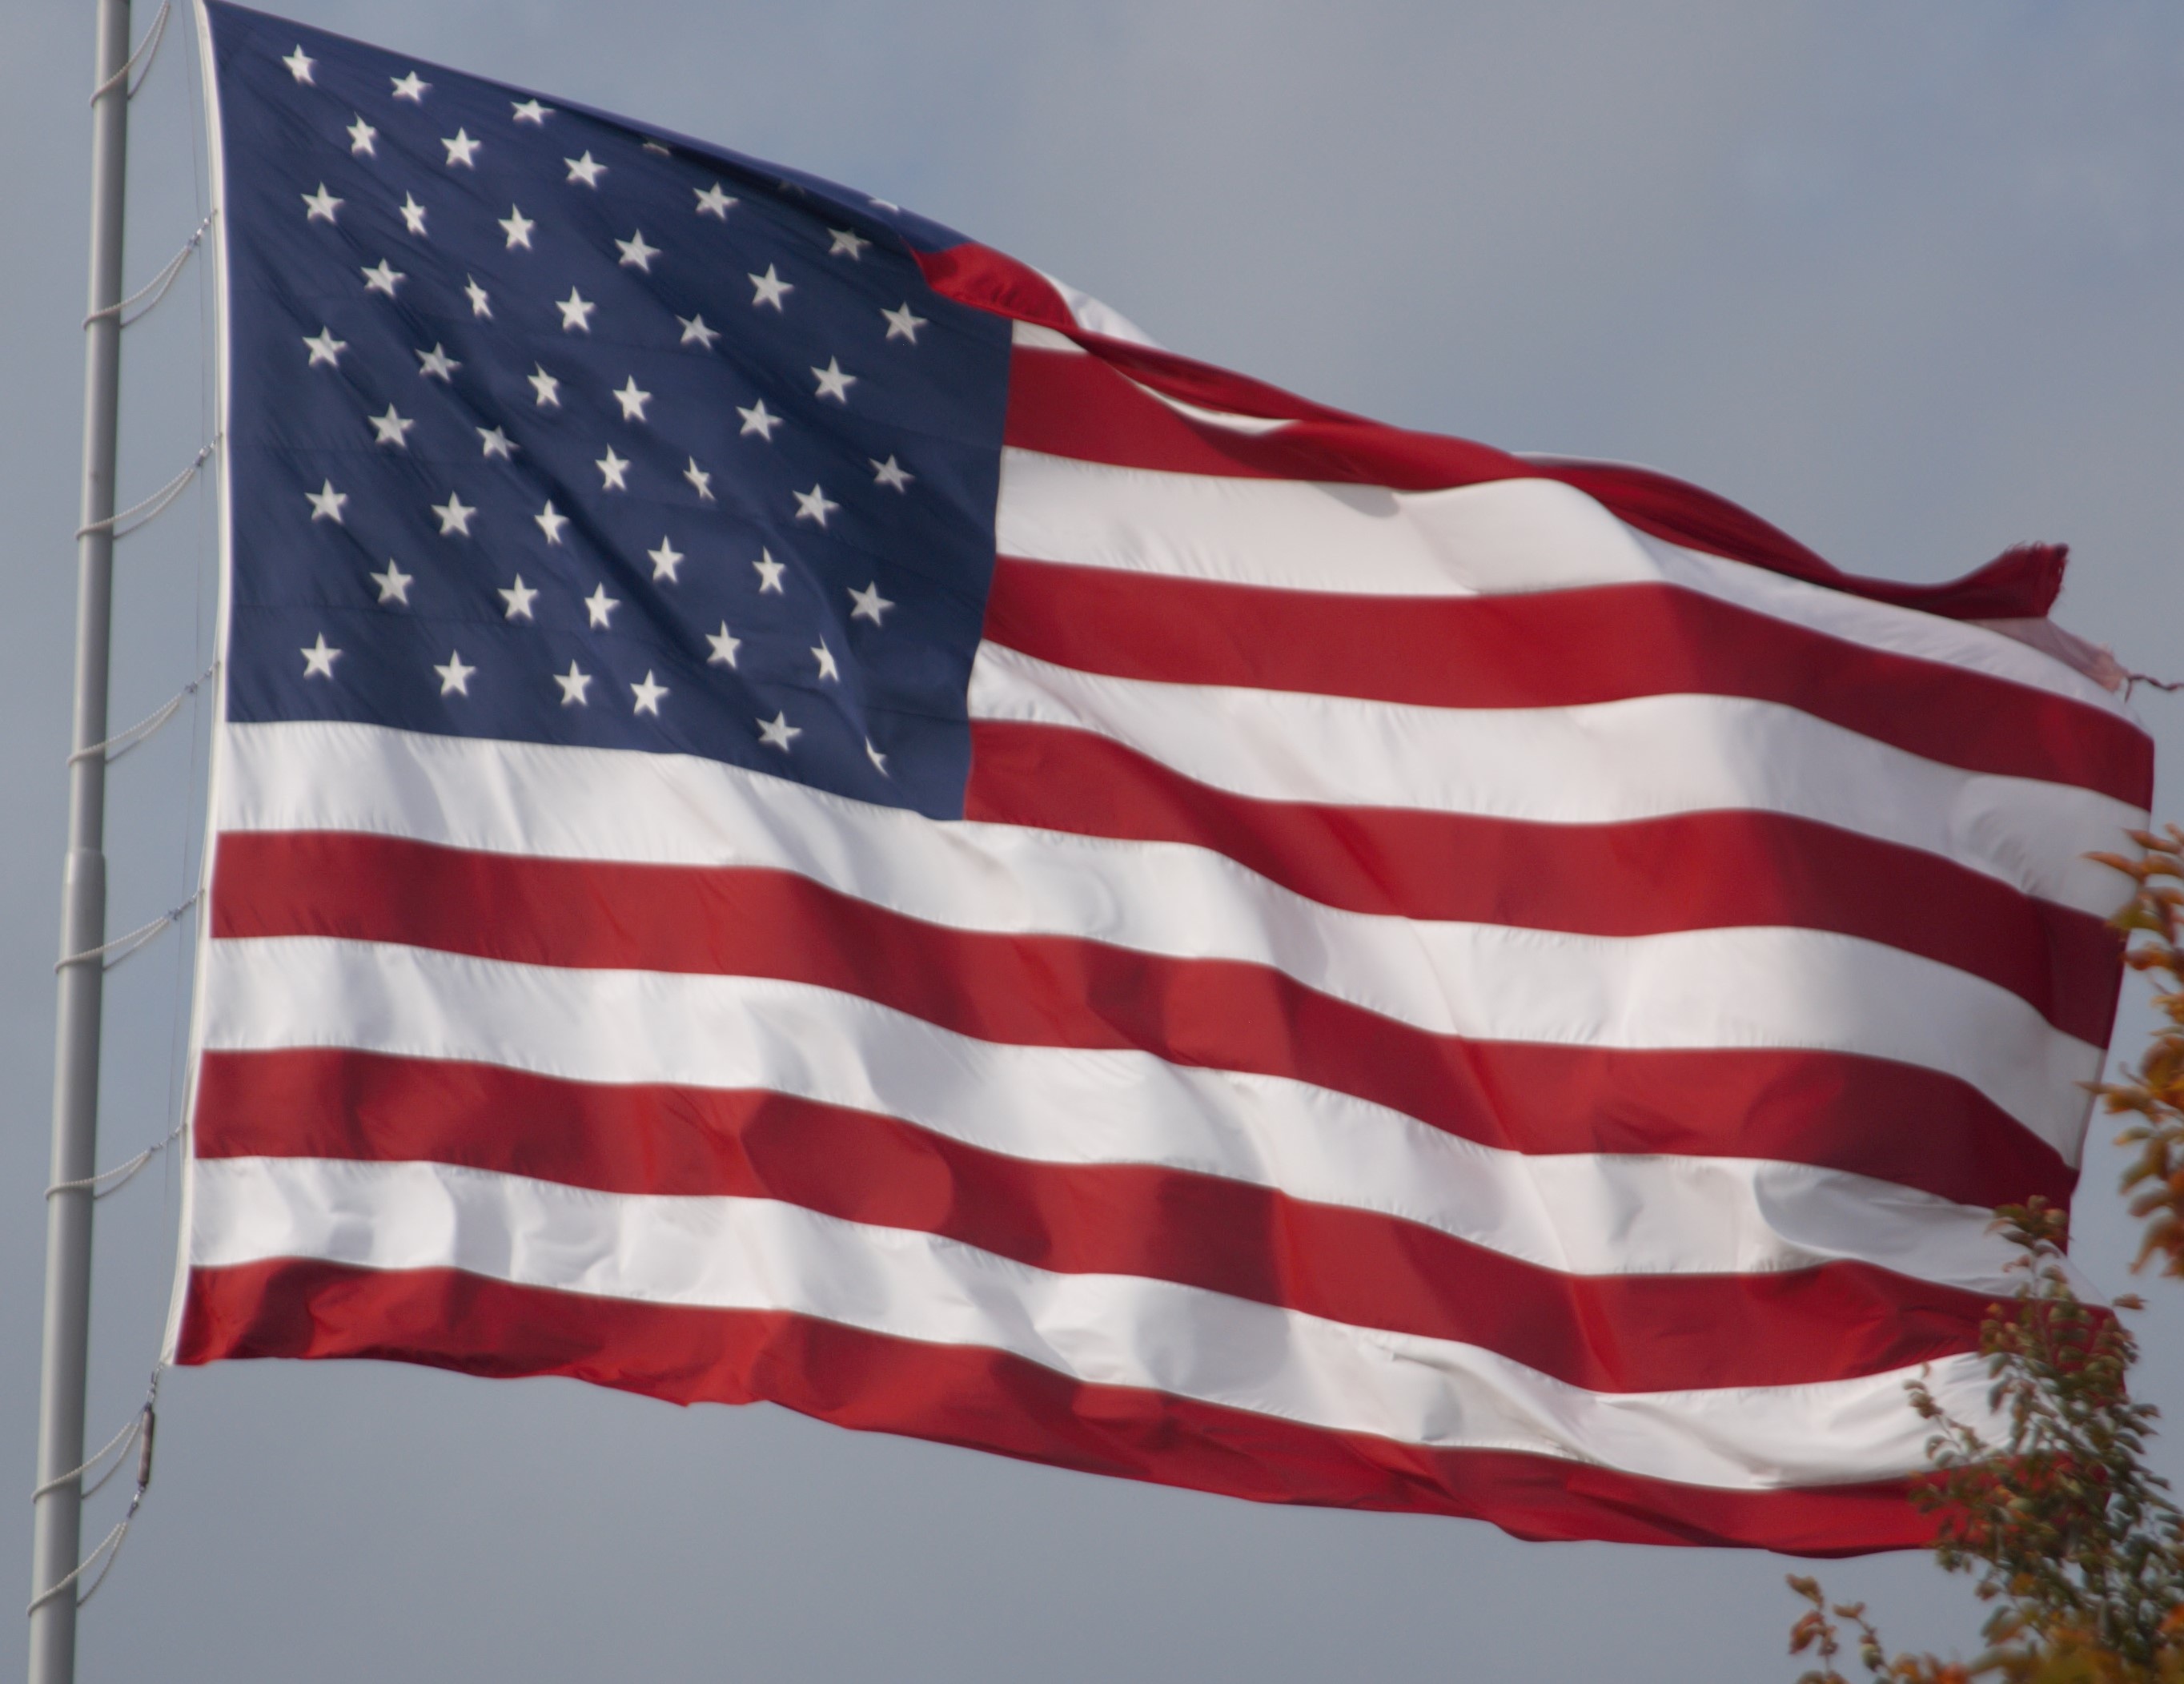
flag, flag of the united states